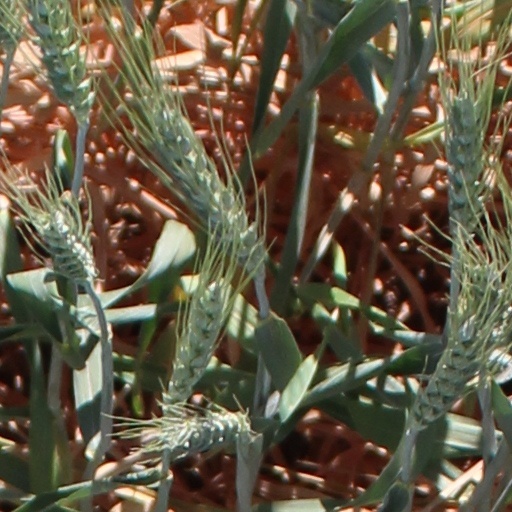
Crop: wheat